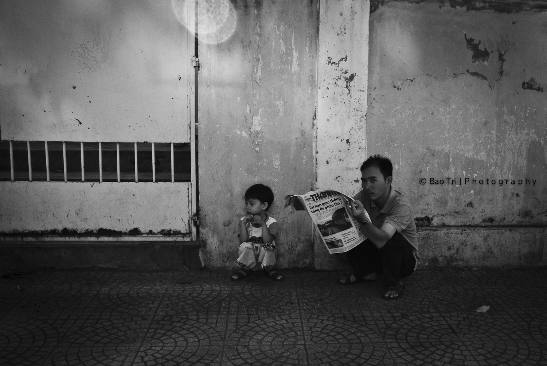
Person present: Yes